General Staff of the Army of Republika Srpska

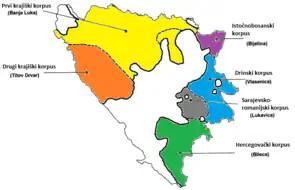
Territorial organization of VRS

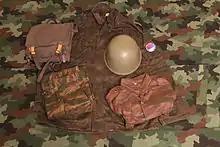
Uniform of VRS

The General Staff of the Army of Republika Srpska was the highest professional and staff organ for preparation and use of the Army of Republika Srpska in war and in peace.